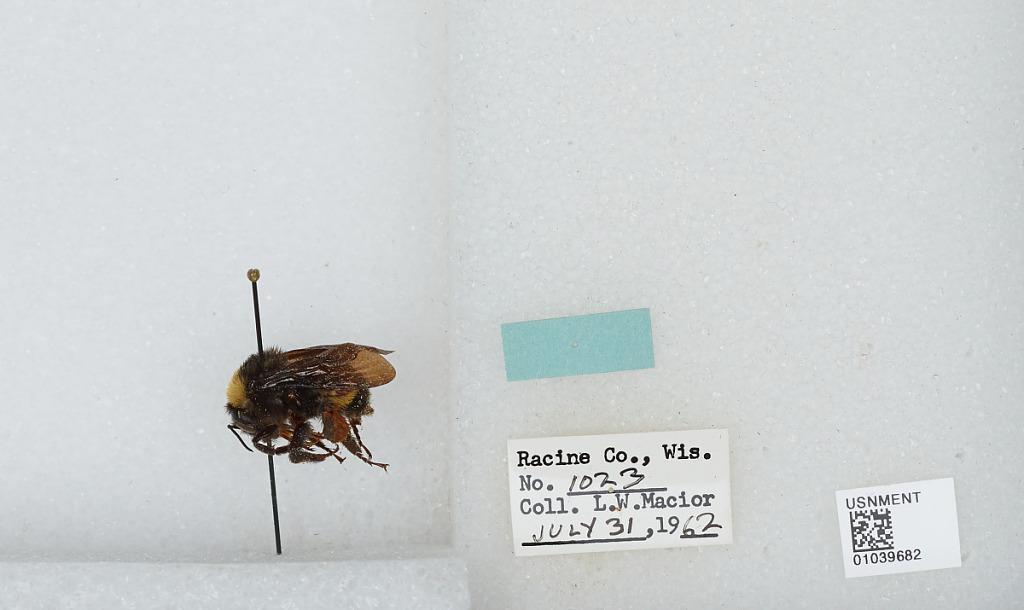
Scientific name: Bombus (Fervidobombus) pensylvanicus pensylvanicus (De Geer)
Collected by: L. Macior
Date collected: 1962-7-31
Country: United States
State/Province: Wisconsin
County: Racine
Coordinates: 42.78, -87.76